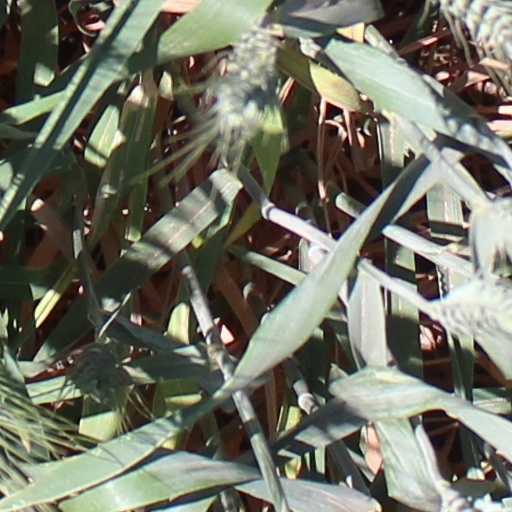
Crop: wheat